Naval Battle of Guadalcanal

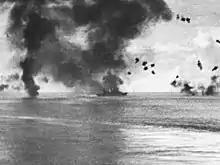
The aftermath of the "Betty" medium bomber crashing into the heavy cruiser "San Francisco" on 12 November 1942

The Japanese Army planned another attack on Guadalcanal in November 1942, but further reinforcements were needed before the operation could proceed. The Army requested assistance from Yamamoto to deliver the needed reinforcements to the island and to support their planned offensive on the Allied forces guarding Henderson Field. Yamamoto provided 11 large transport ships to carry 7,000 army troops from the 38th Infantry Division, their ammunition, food, and heavy equipment from Rabaul to Guadalcanal. He also sent a warship support force from Truk on 9 November which included the battleships and . Equipped with special fragmentation shells, they were to bombard Henderson Field on the night of 12–13 November and destroy it and the aircraft stationed there in order to allow the slow, heavy transports to reach Guadalcanal and unload safely the next day. The warship force was commanded from "Hiei" by recently promoted Vice Admiral Hiroaki Abe.